Brad Walst

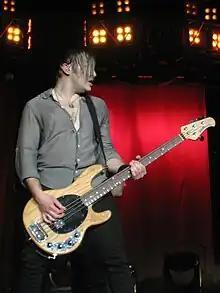
Walst in 2010

Walst cites influences from grunge music, as well as the 90s Seattle rock scene, which has also been an influence to Three Days Grace. He has also cited inspiration from Alice in Chains, Nirvana, The Tragically Hip and Our Lady Peace. On writing bass lines, Walst likes taking the "less is more" approach and considers his style of playing very melodic.